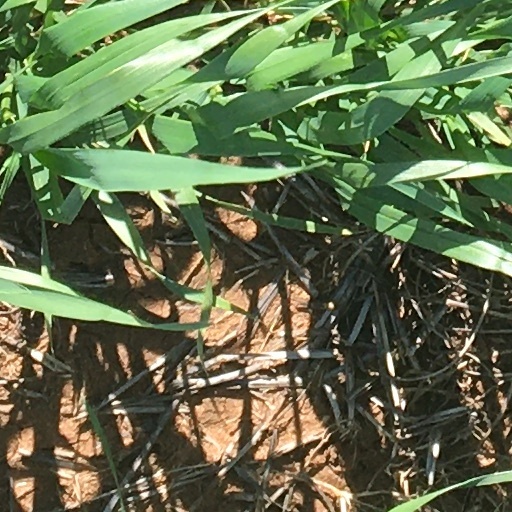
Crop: wheat